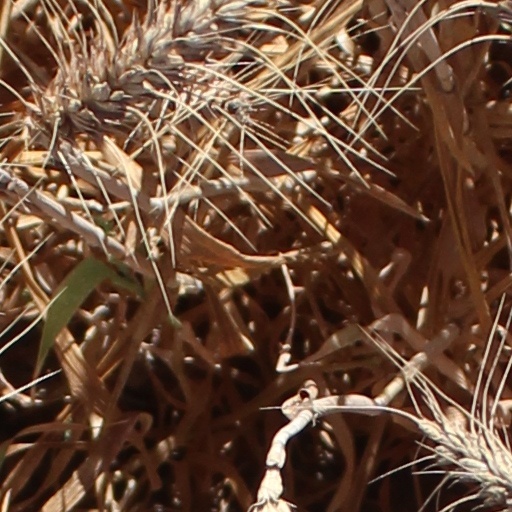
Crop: wheat